Ronny Turiaf

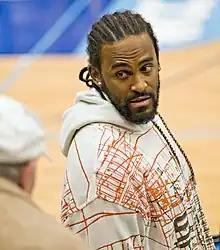

Ronny Turiaf (born 13 January 1983) is a French former professional basketball player who played 10 seasons in the National Basketball Association (NBA). Turiaf grew up in France and played college basketball for the Gonzaga Bulldogs in the United States, where he led the West Coast Conference (WCC) in scoring in his senior year. After graduating from Gonzaga, he entered the 2005 NBA draft and was picked by the Los Angeles Lakers. He later played for the Golden State Warriors, New York Knicks, Washington Wizards, Miami Heat, Los Angeles Clippers and Minnesota Timberwolves. Turiaf won an NBA championship with Miami in 2012. He was also a member of the French national team. He was inducted into the French Basketball Hall of Fame in 2020.